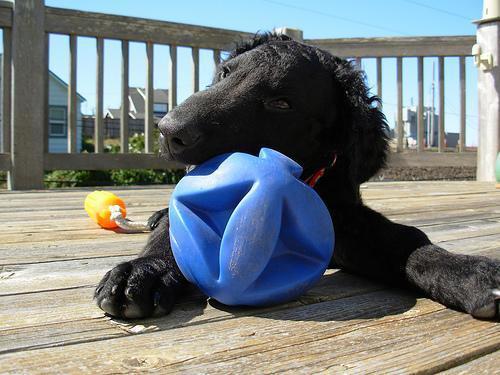
curly-coated_retriever